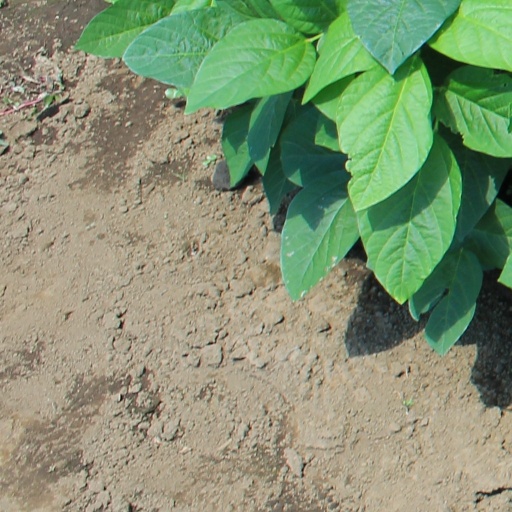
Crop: soybean